Nyamgavaa Ichinkhorloo

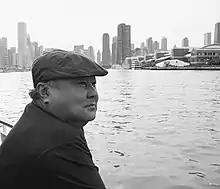
Ichinkhorloo in Chicago

Nyamgavaa Ichinkhorloo (born September 18, 1950) is a Mongolian theater artist, writer, film director, and film producer. He is president of Mongolian National Academy of Art and was named an Honored Artist of Mongolia for his contributions to film and theater in 2013 by the Mongolian President Tsakhiagiin Elbegdorj (Mongolian: Цахиагийн Элбэгдорж).